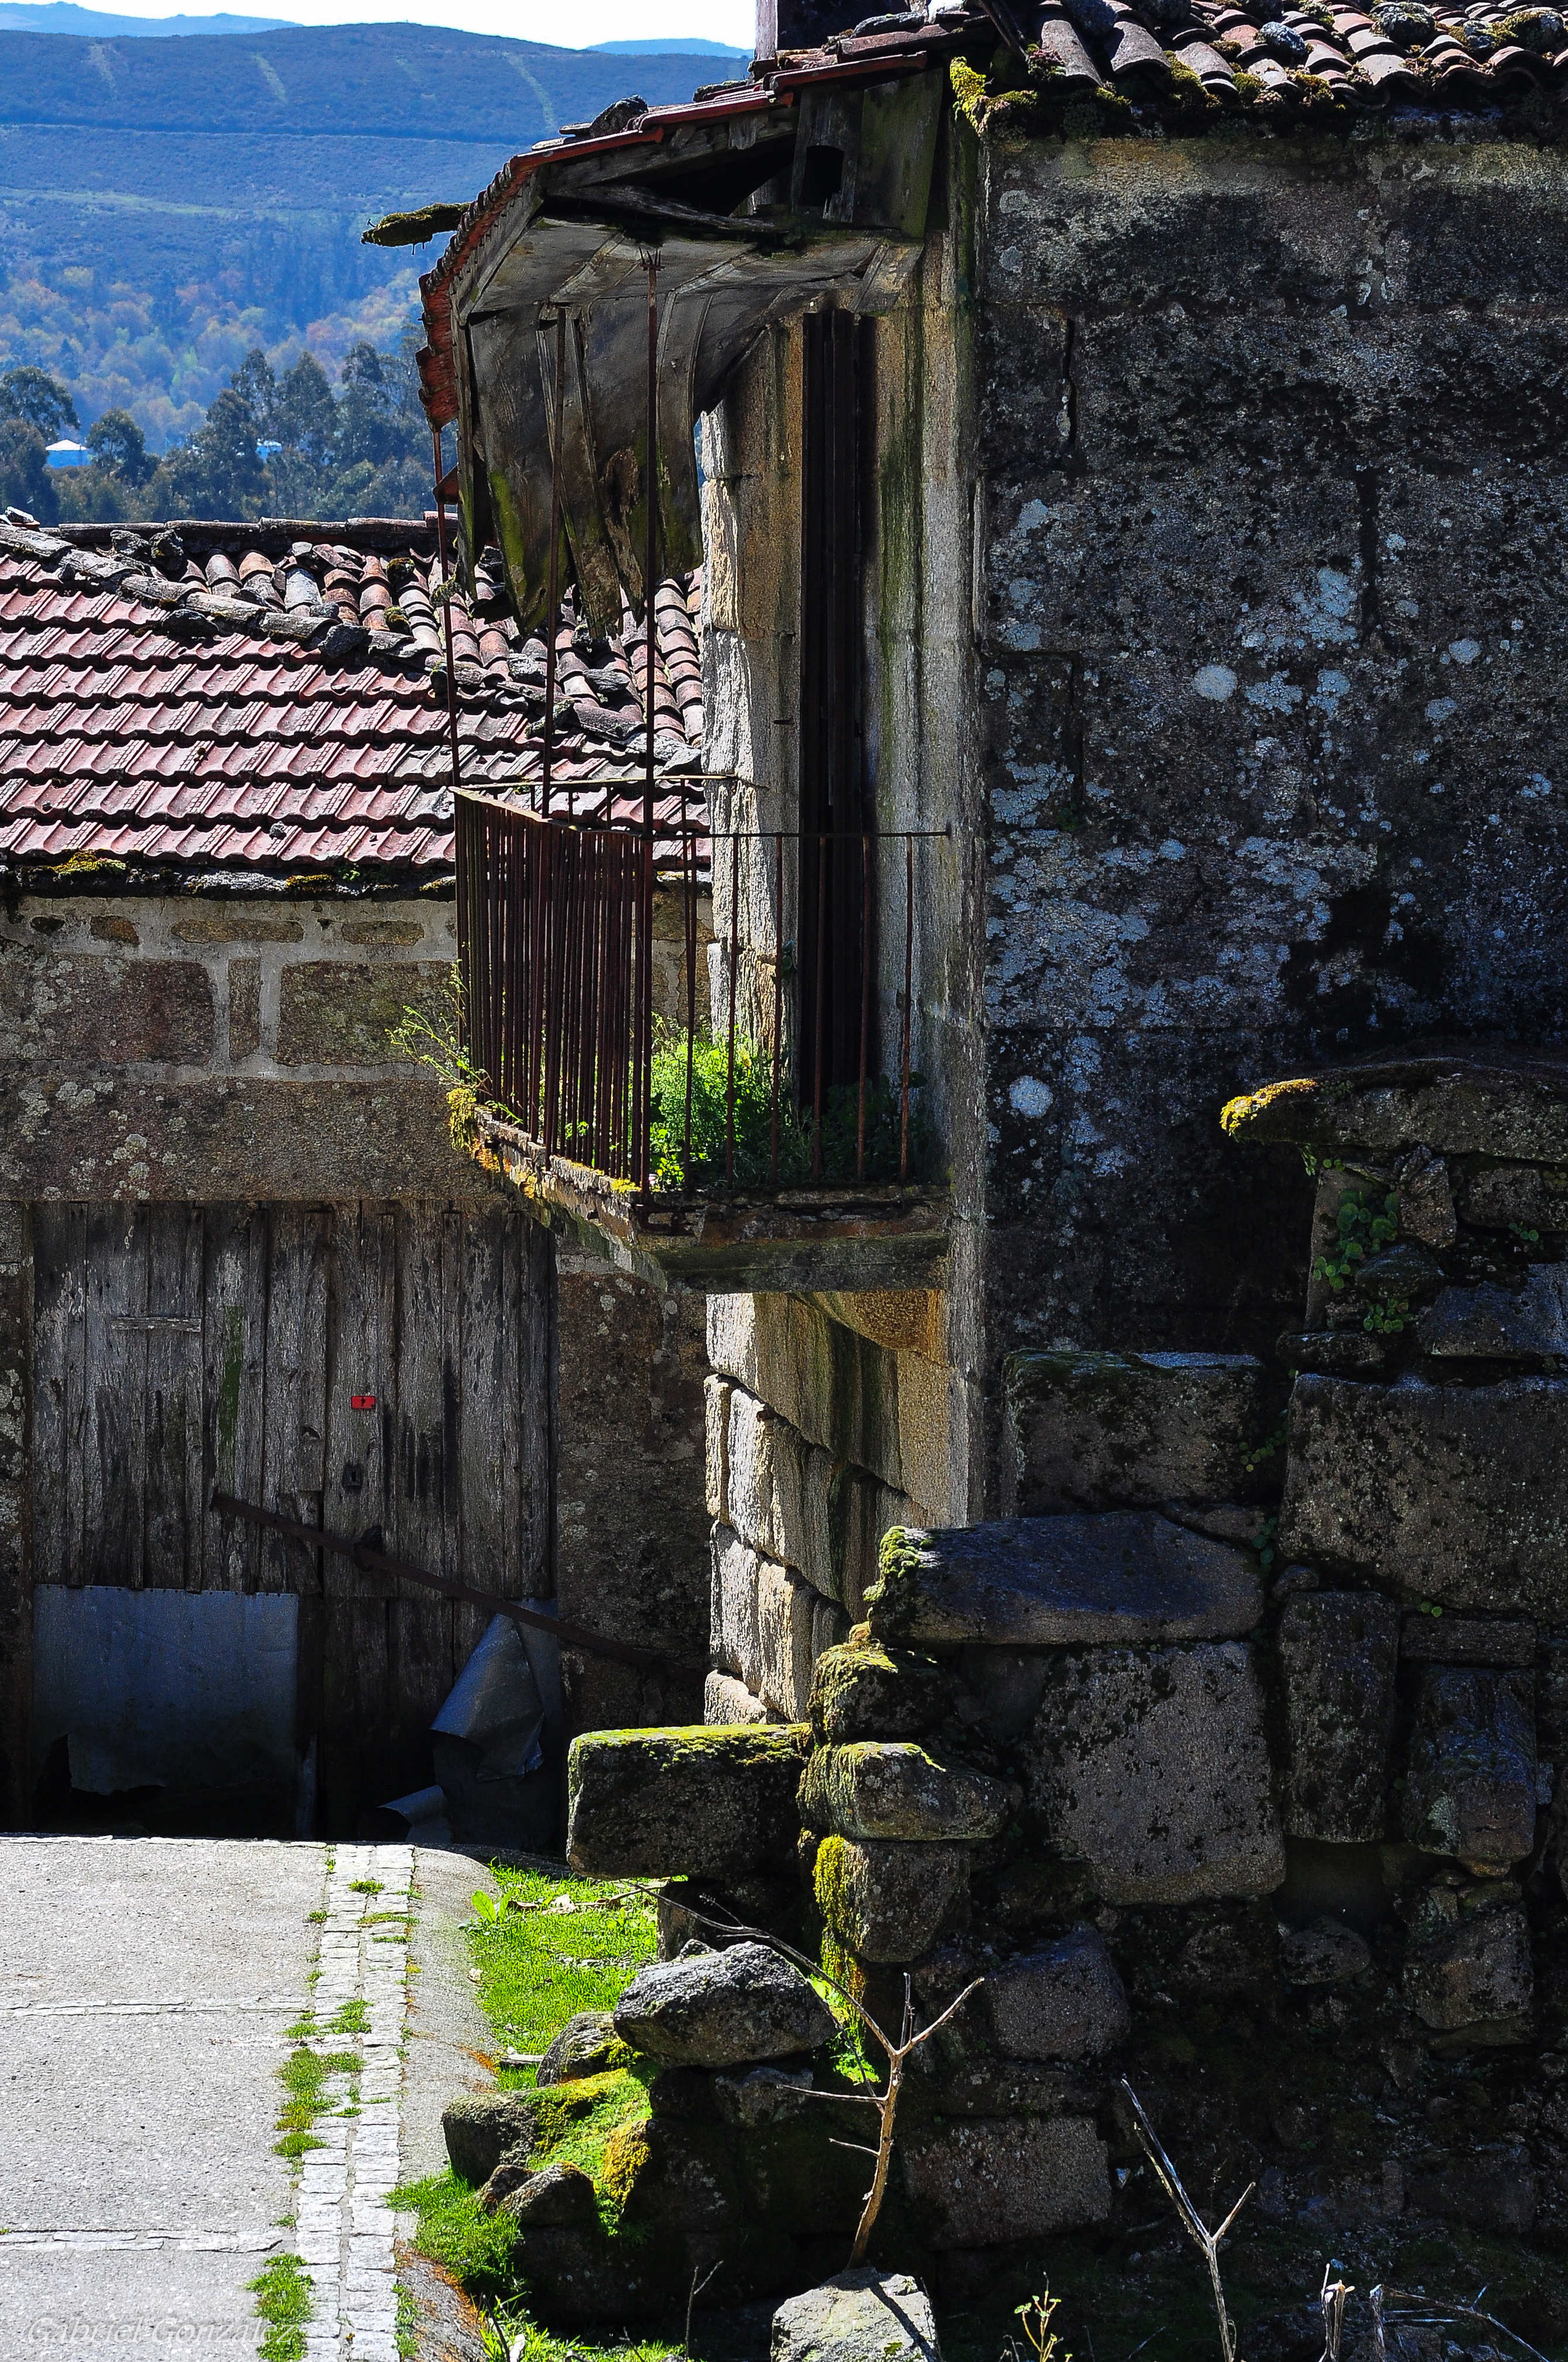
landscape, rock, flower, wall, terrain, spain, ruins, espaa, galicia, pontevedra, paisajes, nikond90, ggl1, gaby1, alama, pontevedragaliciaespaa, sigma105mm, urban area